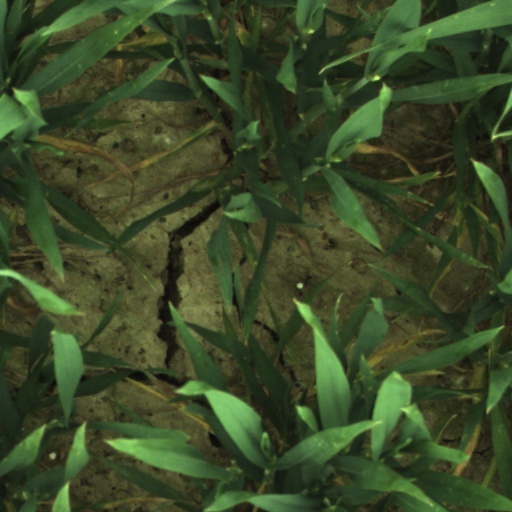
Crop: wheat